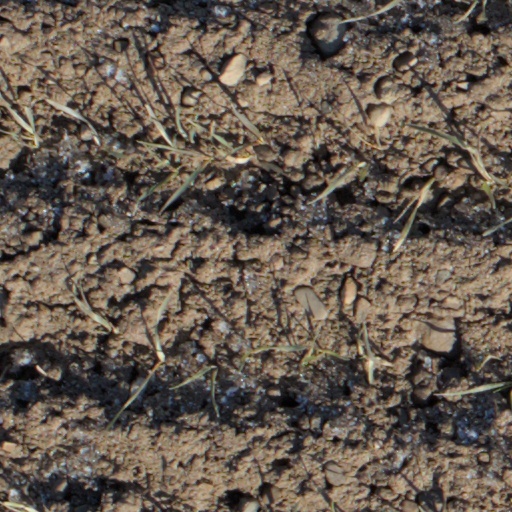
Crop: wheat